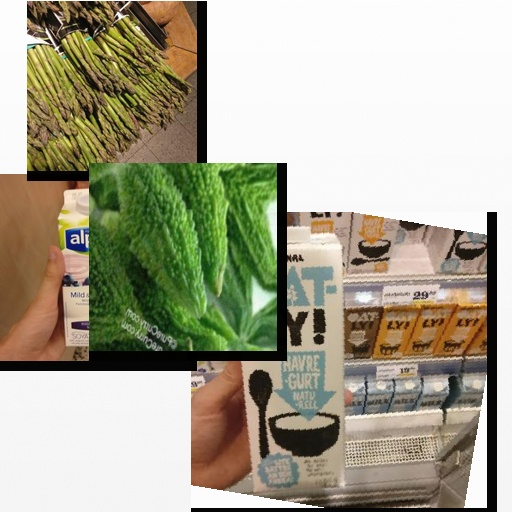
Food items: asparagus, bitter_gourd, blueberry_soyghurt, oatghurt